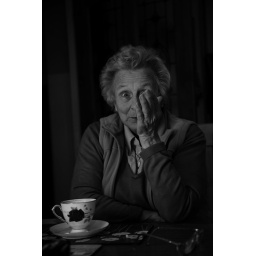
My mam sitting in her kitchen having a cup of tea and a laugh.